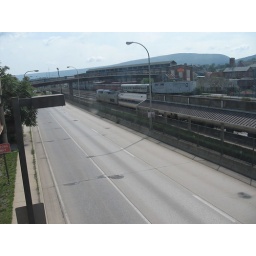
A view of our train from the walkway over the road leading to Altoona station... bye, train!